El Tajín

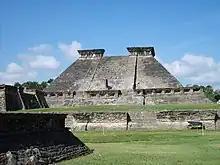
View of Building 5

Building 5 is considered to be the stateliest of the El Tajin site. While located next to the Pyramid of the Niches, its visual appeal is not lost to its more famous neighbor. It is located in the center of a pyramid complex and consists of a truncated pyramid rising from a platform that is over in size. Access to the first level of the pyramid, which is lined with niches, is via a single staircase on the west side or a double staircase on the east side. Access to the top of the pyramid, where the temple once stood, is via a double staircase on the east side. The top of the pyramid contains two platforms, both of which are decorated with stepped frets. Between the two sets of staircases on the first level on the east side is a tall column-line sculpture. It had been thrown down from the top of the pyramid in ancient times and broken. Archeologists reassembled it at the spot in which it was found. The sculpture is similar in style to the carved stone yokes of Veracruz. The figure seems to be an allegorical representation of a seated figure with a severed upper torso and a skull for a head. The arms are holding a serpent like form and the body contains scrolls, which may signify sacrificial blood. The small buildings that surround this pyramid are meant to complement it. However, the one on the northeast side has been completely destroyed due to centuries-old trail that was used when this area was still jungle.